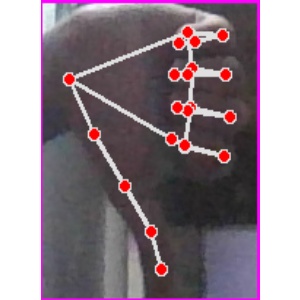
अक्षर: फ